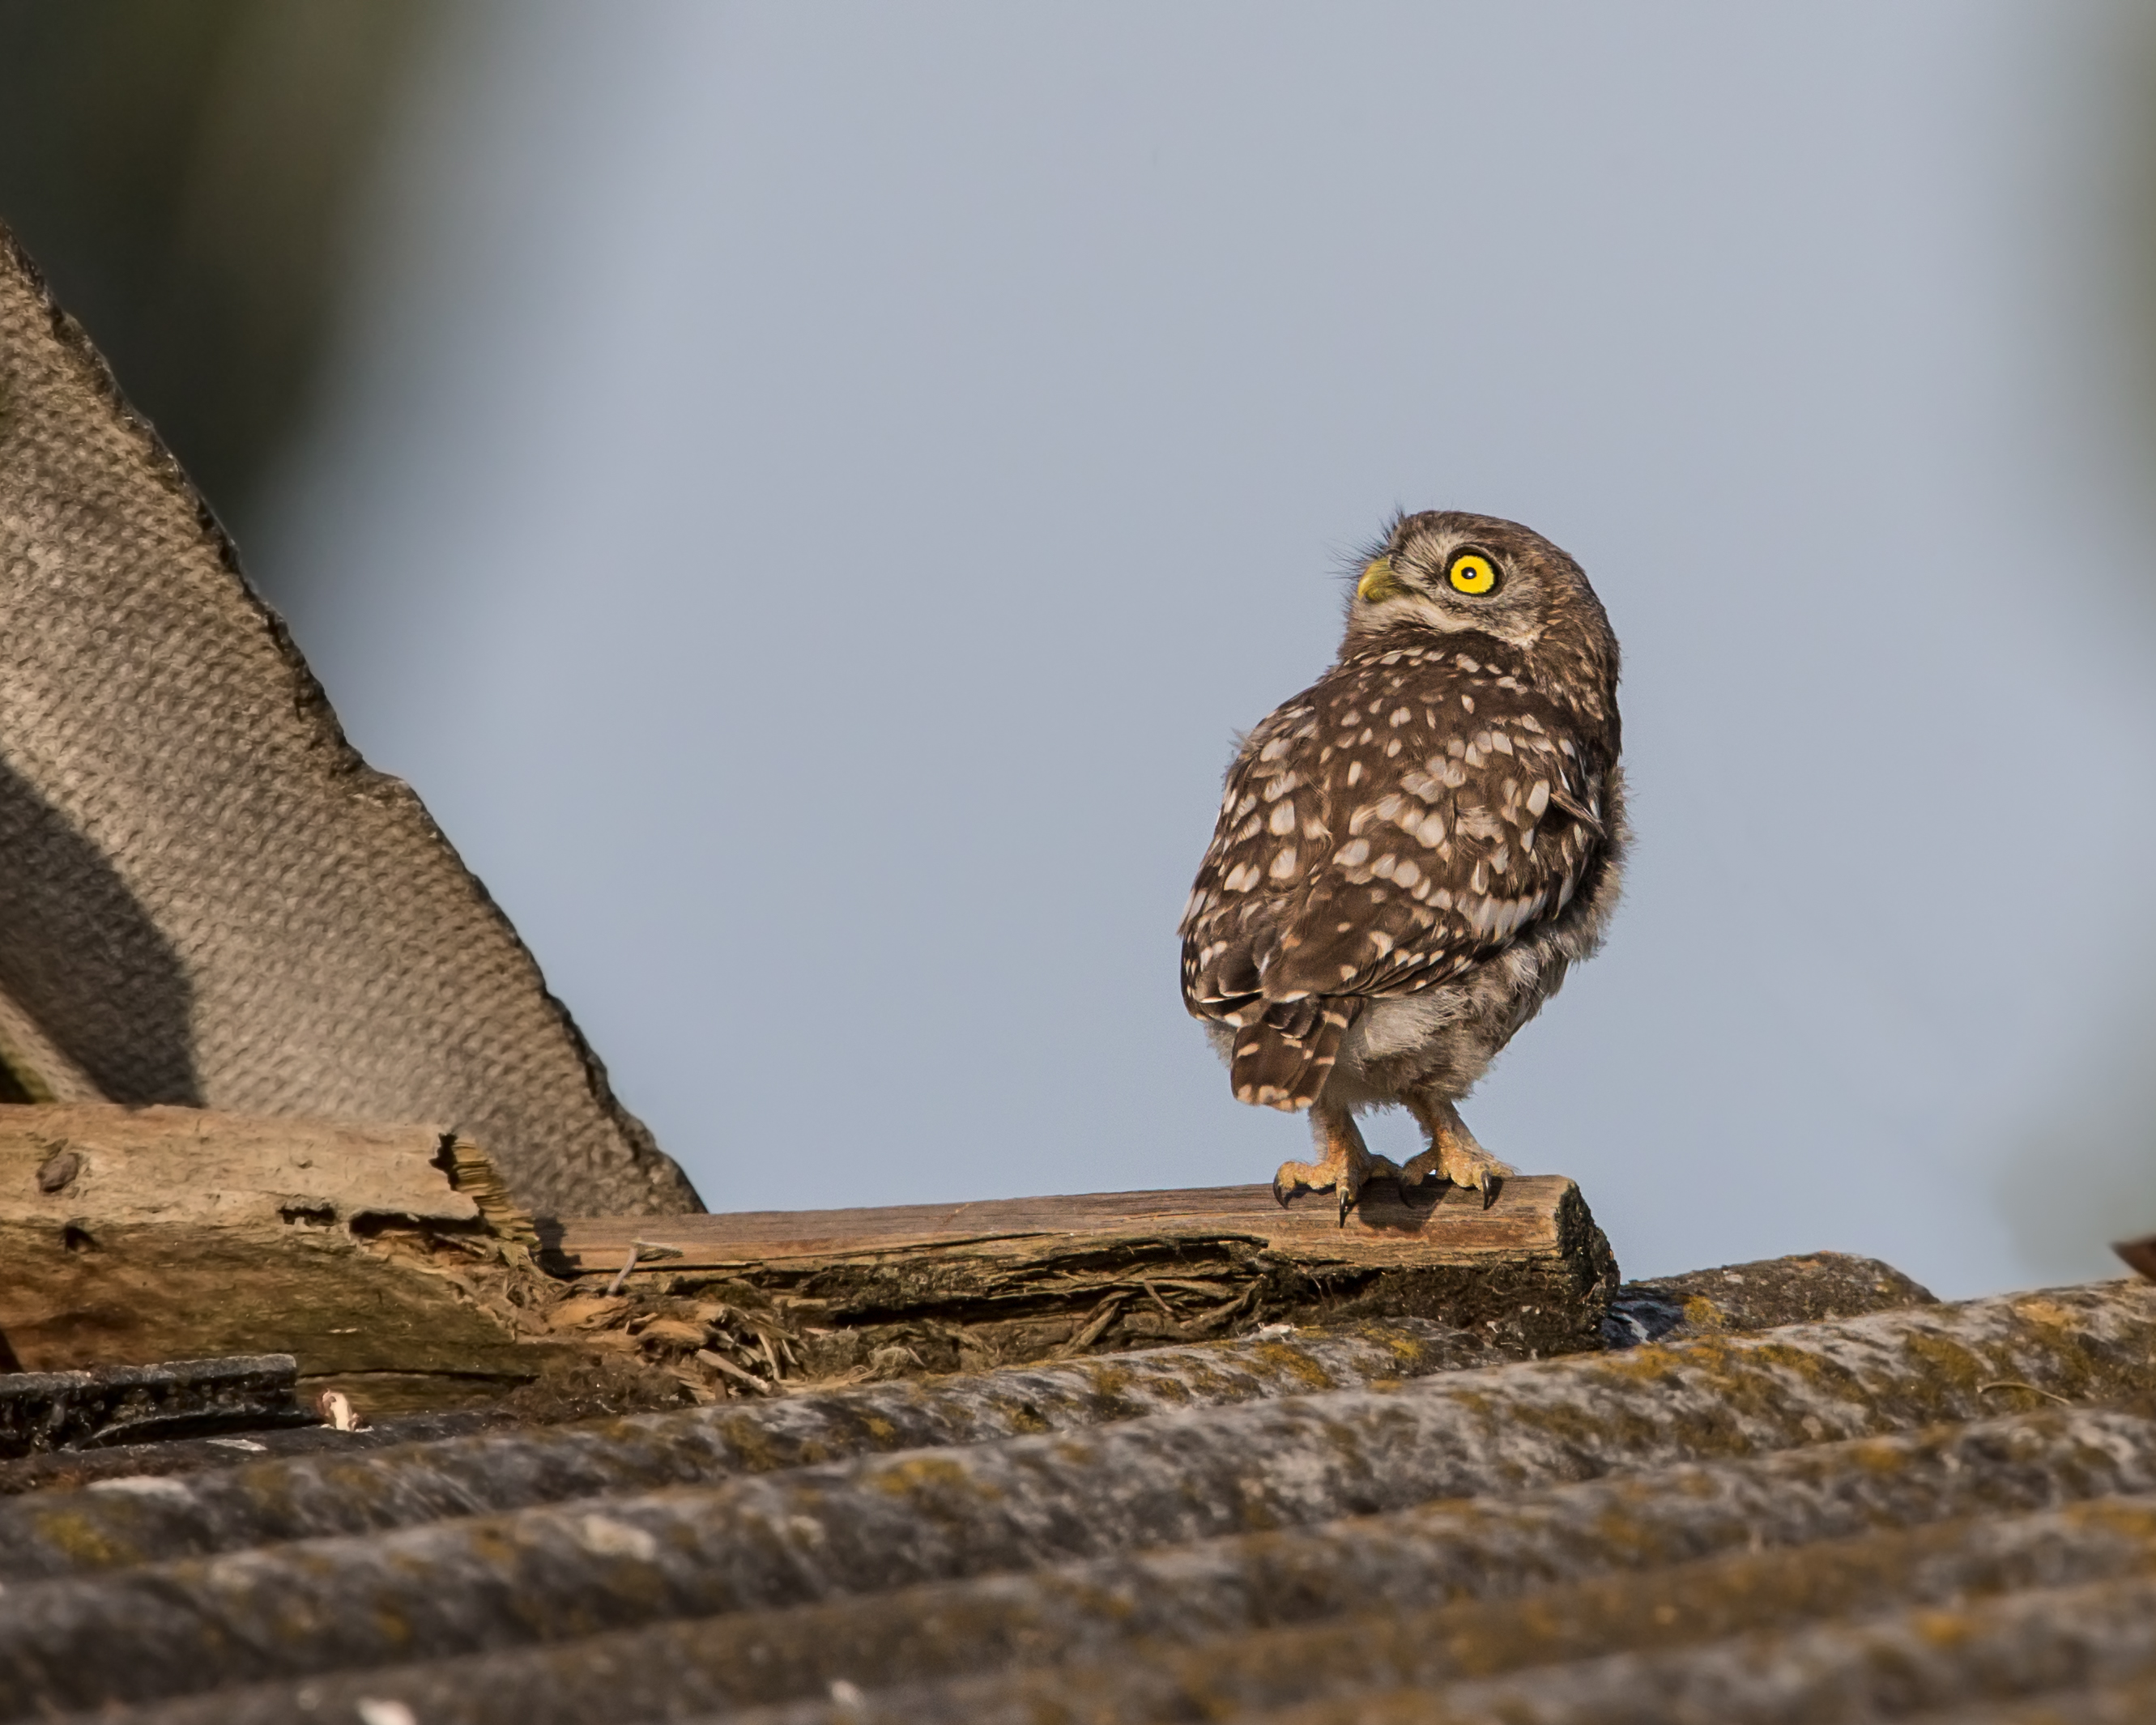
bird, wildlife, beak, hawk, owl, fauna, bird of prey, vertebrate, hungary, falcon, buzzard, andymorffew, morffew, littleowl, accipitriformes